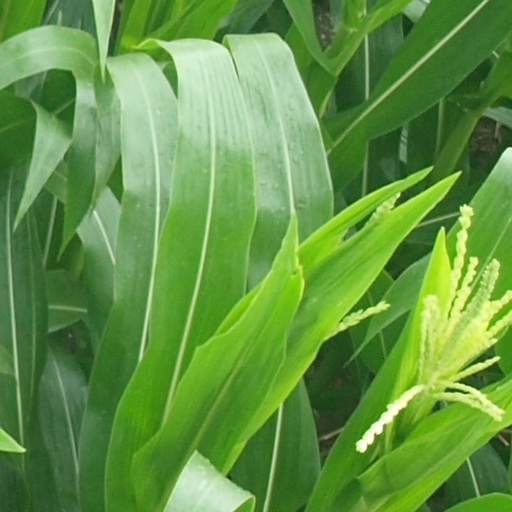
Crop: maize; corn